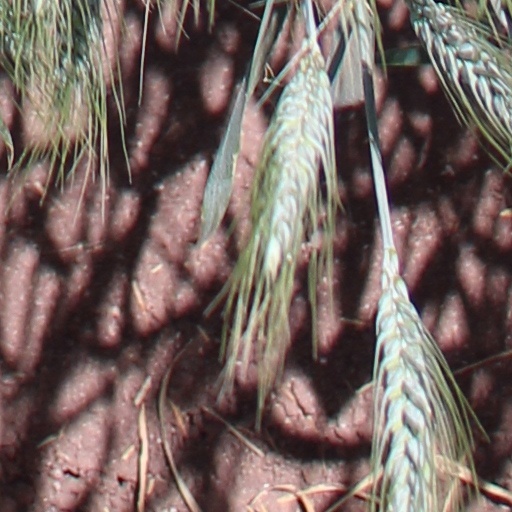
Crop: wheat